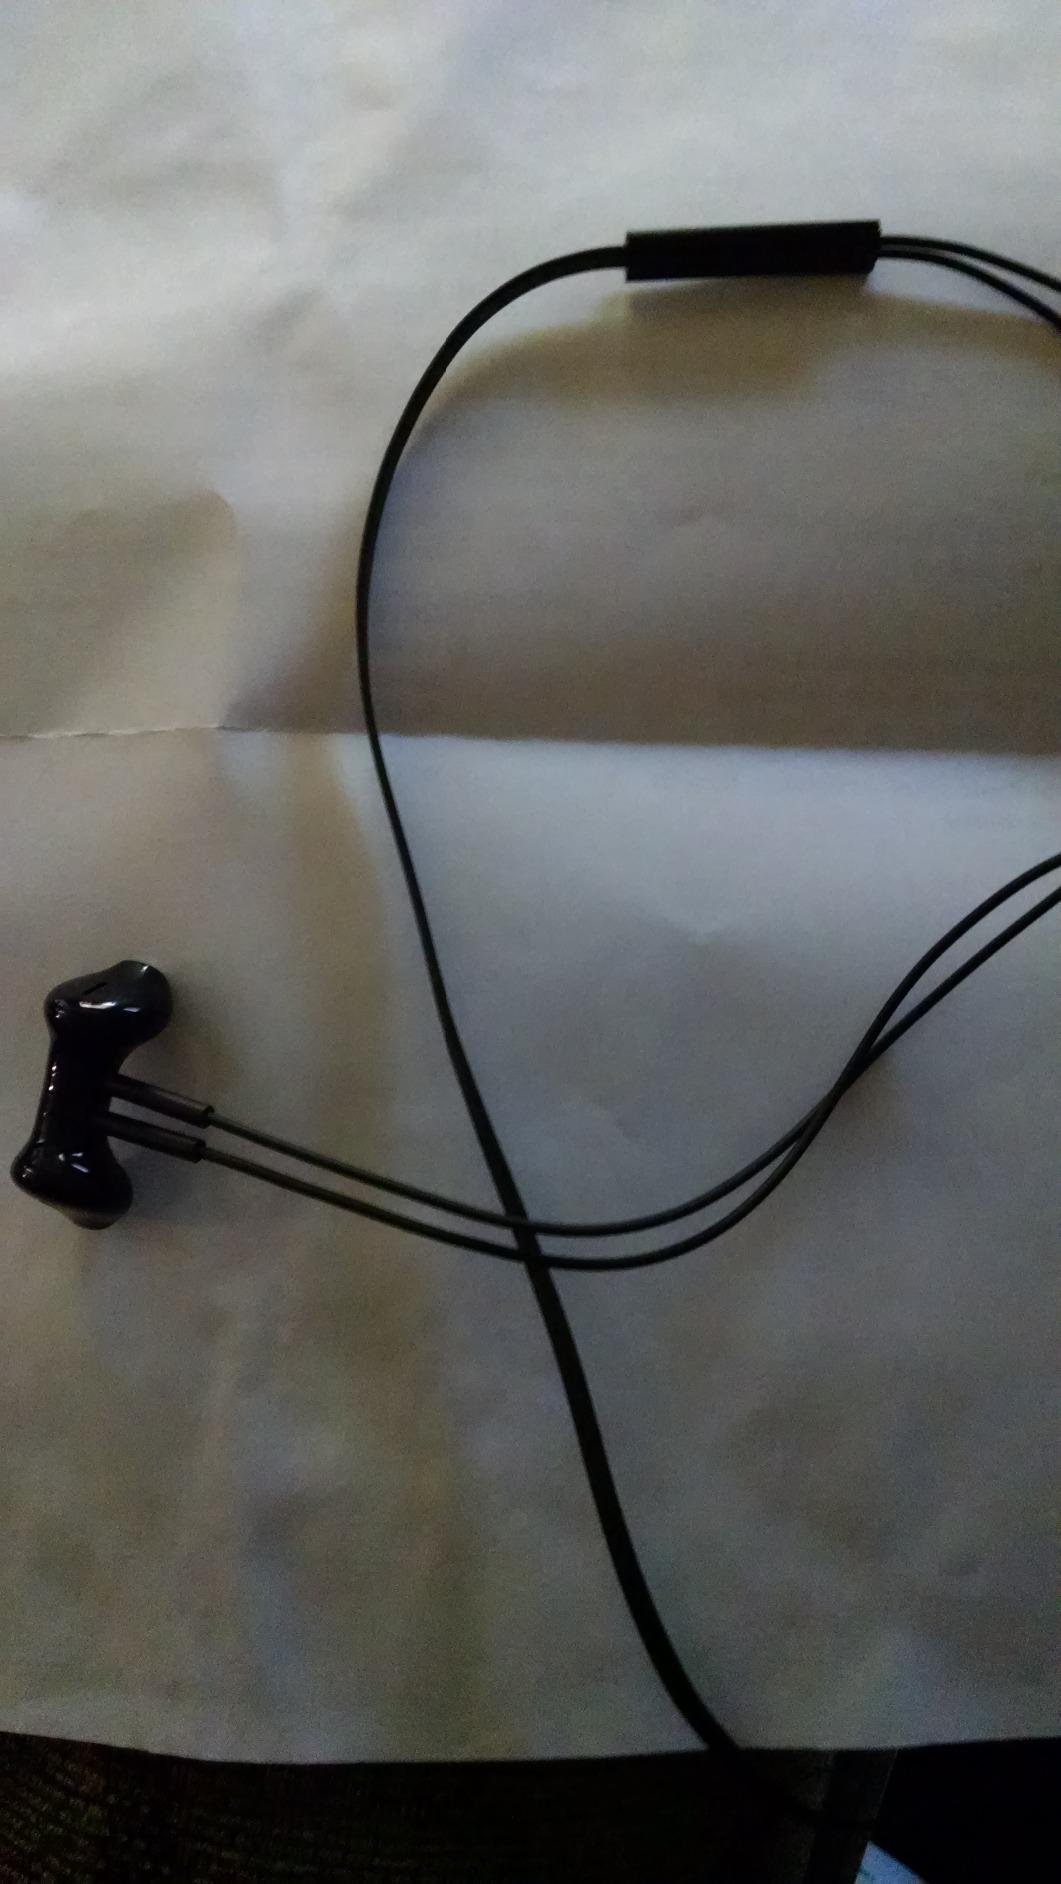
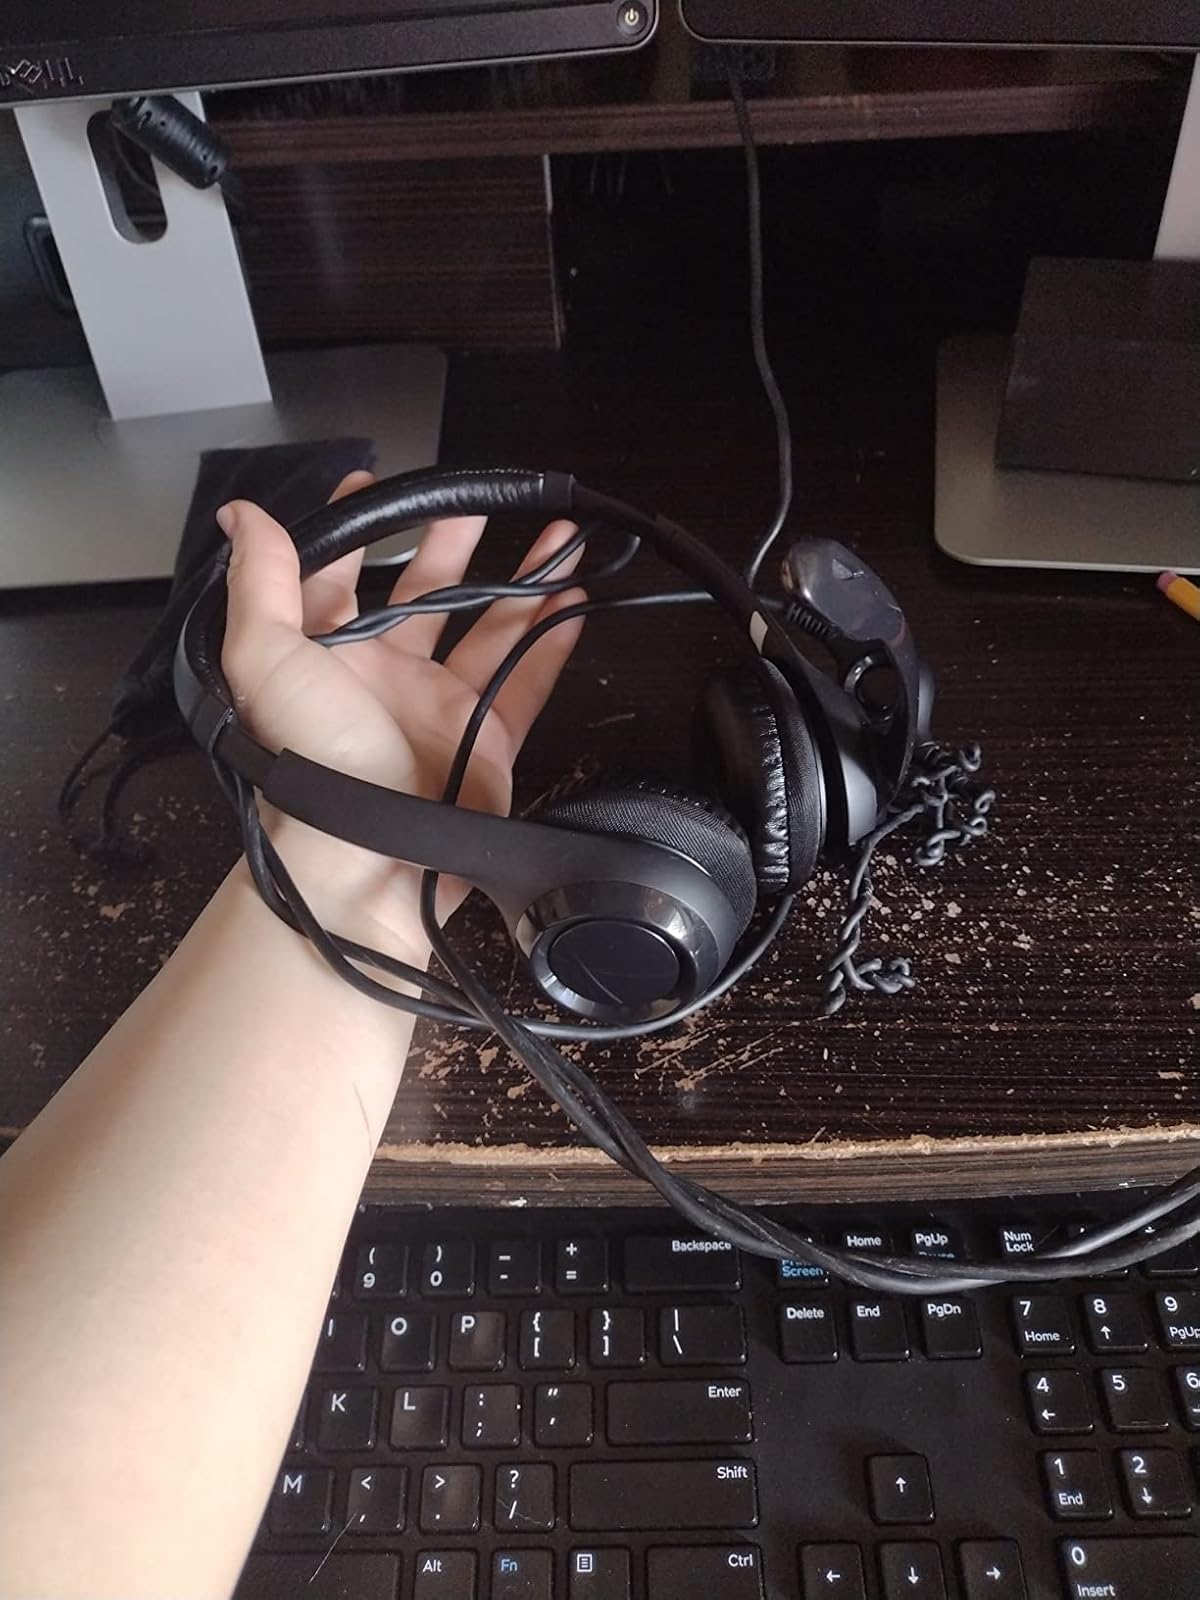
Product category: headphones
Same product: no